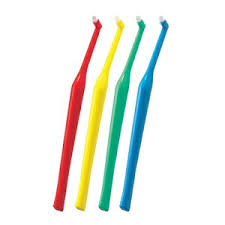
Waste category: trash